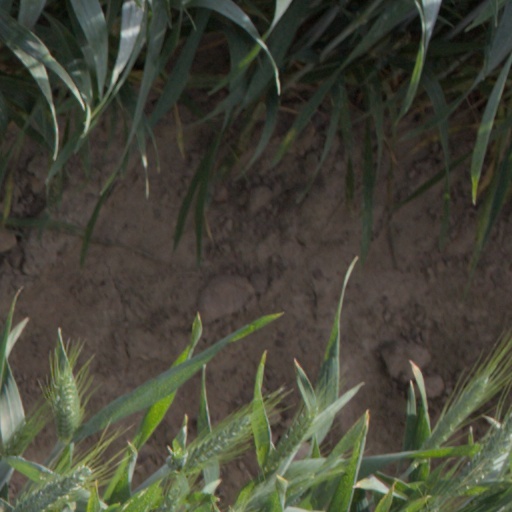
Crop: wheat